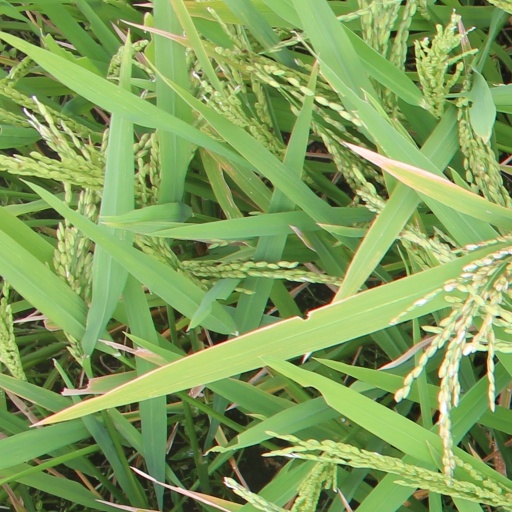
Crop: rice